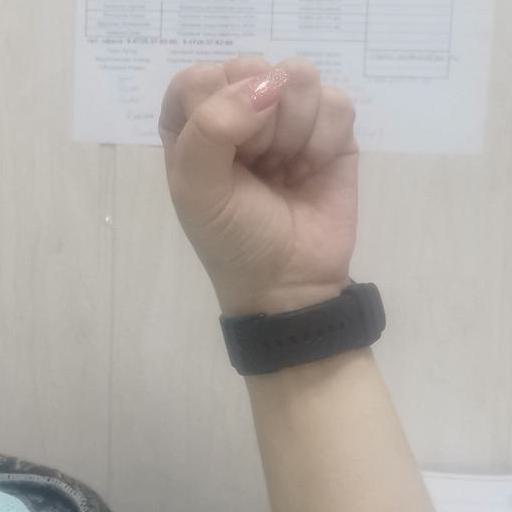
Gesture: fist